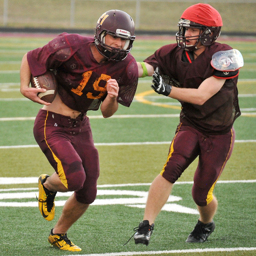
person , left , runs past a teammate posing as a defender during tuesday 's practice .